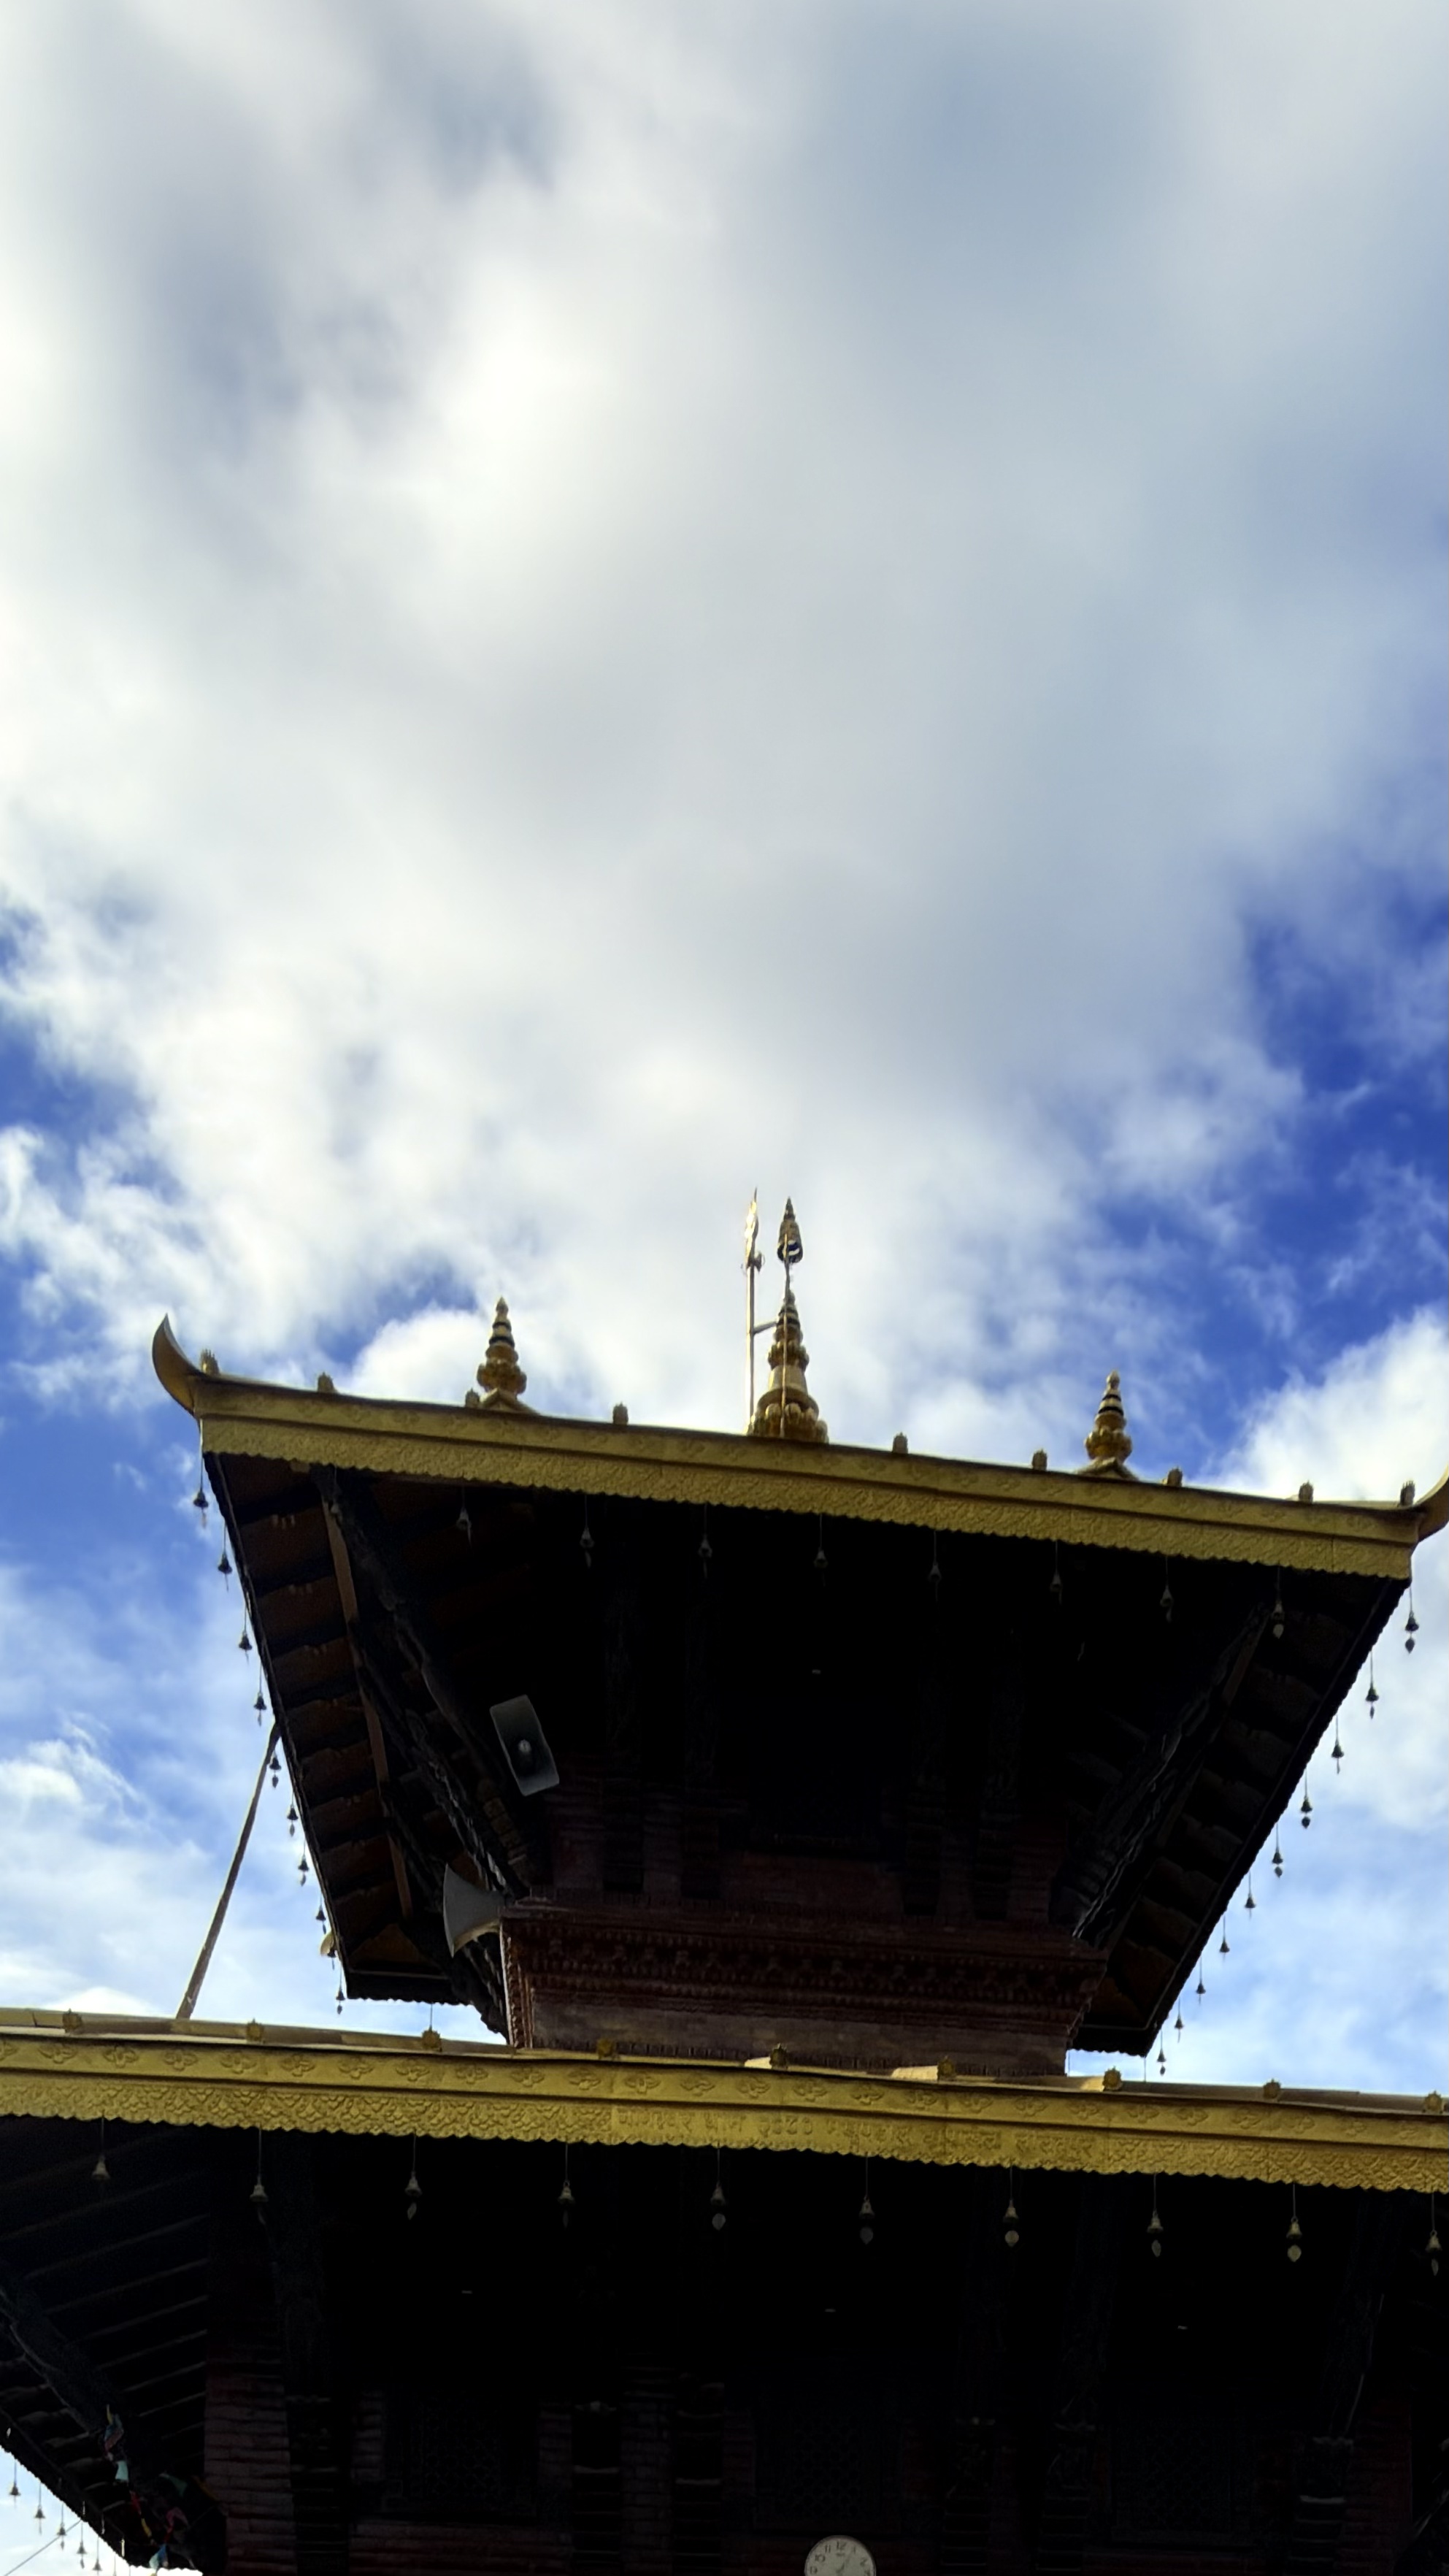
Heritage site: Nageshwor_Dham_Temple